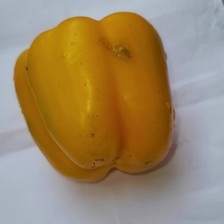
Label: capsicum